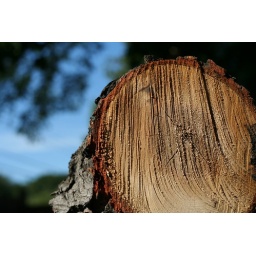
chainsaw marks on the remains of the tree branch that loomed over our house